Ball (foot)

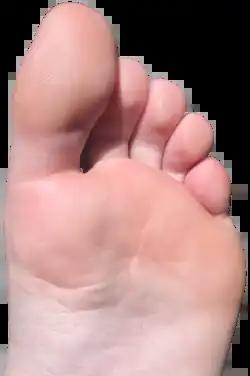
A focus on the ball of a person's foot.

The ball of the foot is the padded portion of the sole between the toes and the arch, underneath the heads of the metatarsal bones.